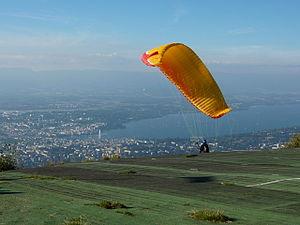
Parapente depuis le Salève Camera location46°
Le Salève est une montagne des Préalpes située dans le département de la Haute-Savoie. On l'appelle aussi le « balcon de Genève ».